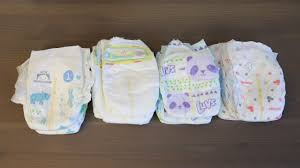
Waste category: trash